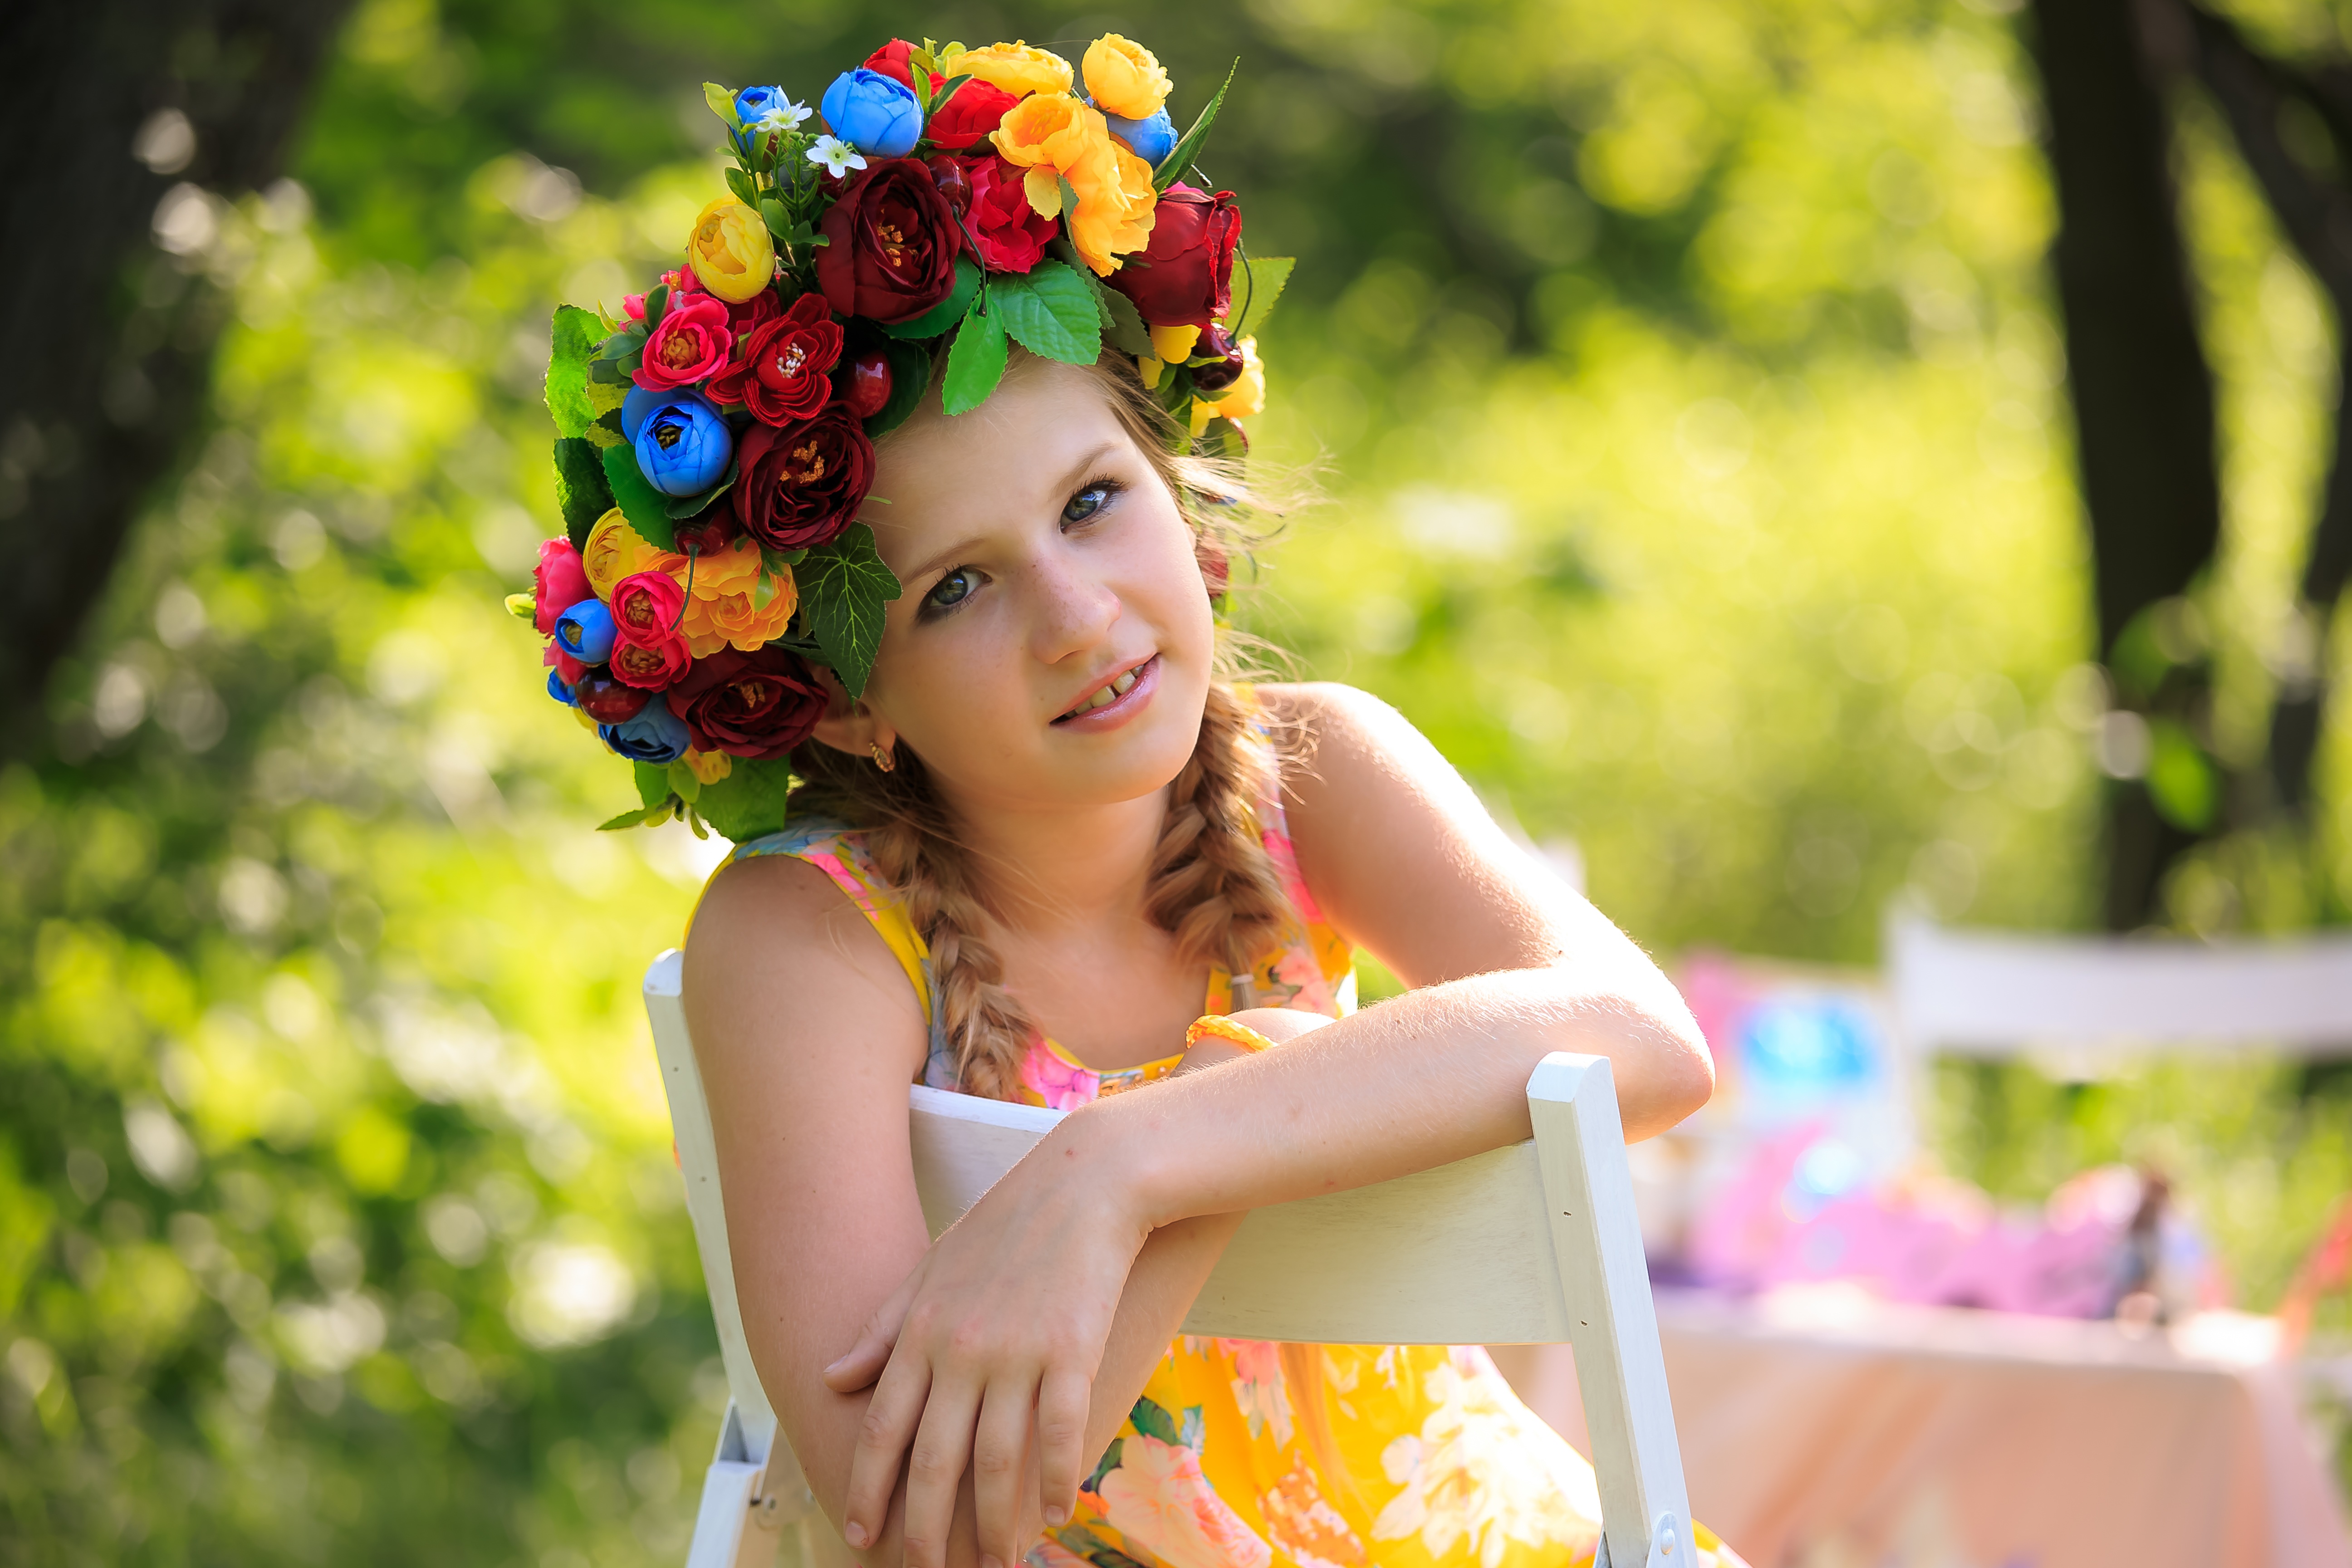
girl, woman, photography, flower, view, summer, portrait, spring, color, child, yellow, bride, smile, wreath, kids, dress, beauty, sweetness, photographing children, sunny day, photo shoot, nicely, smiling girl